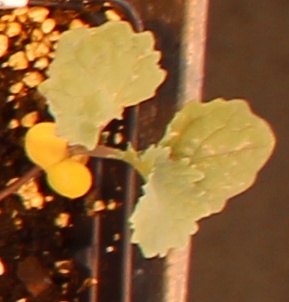
Label: Canola